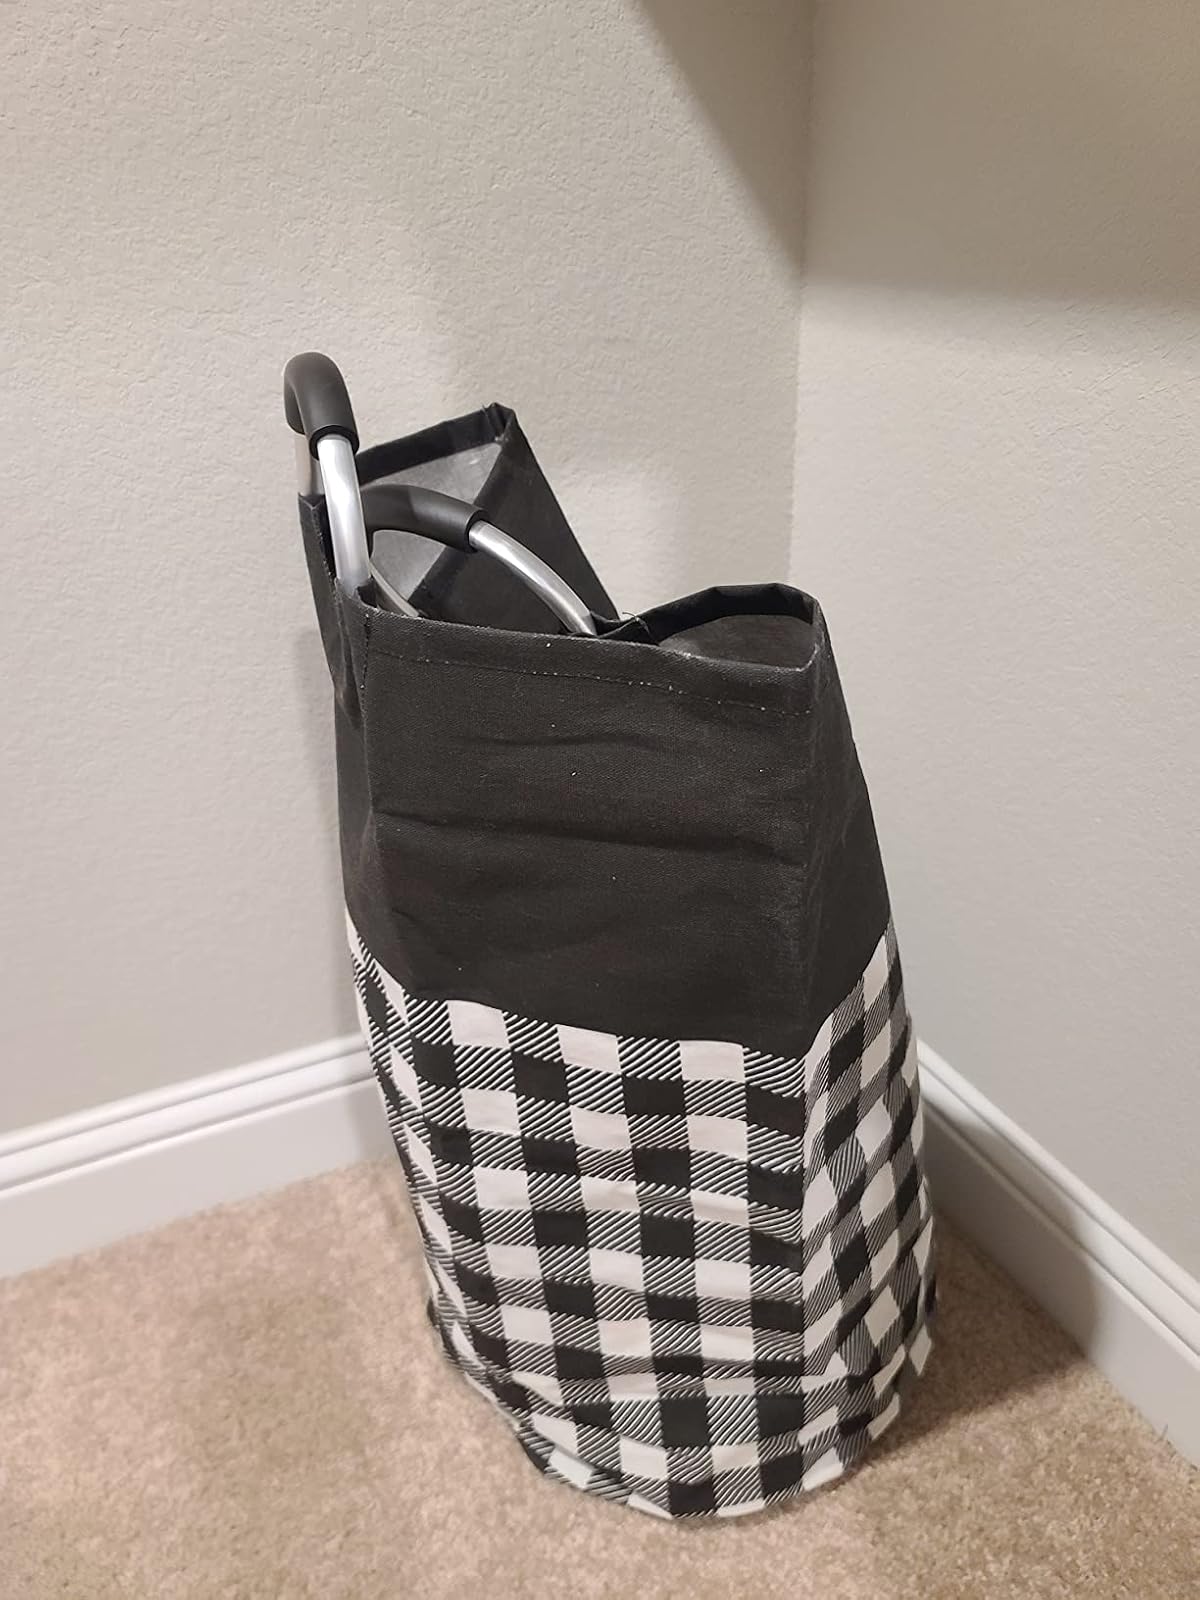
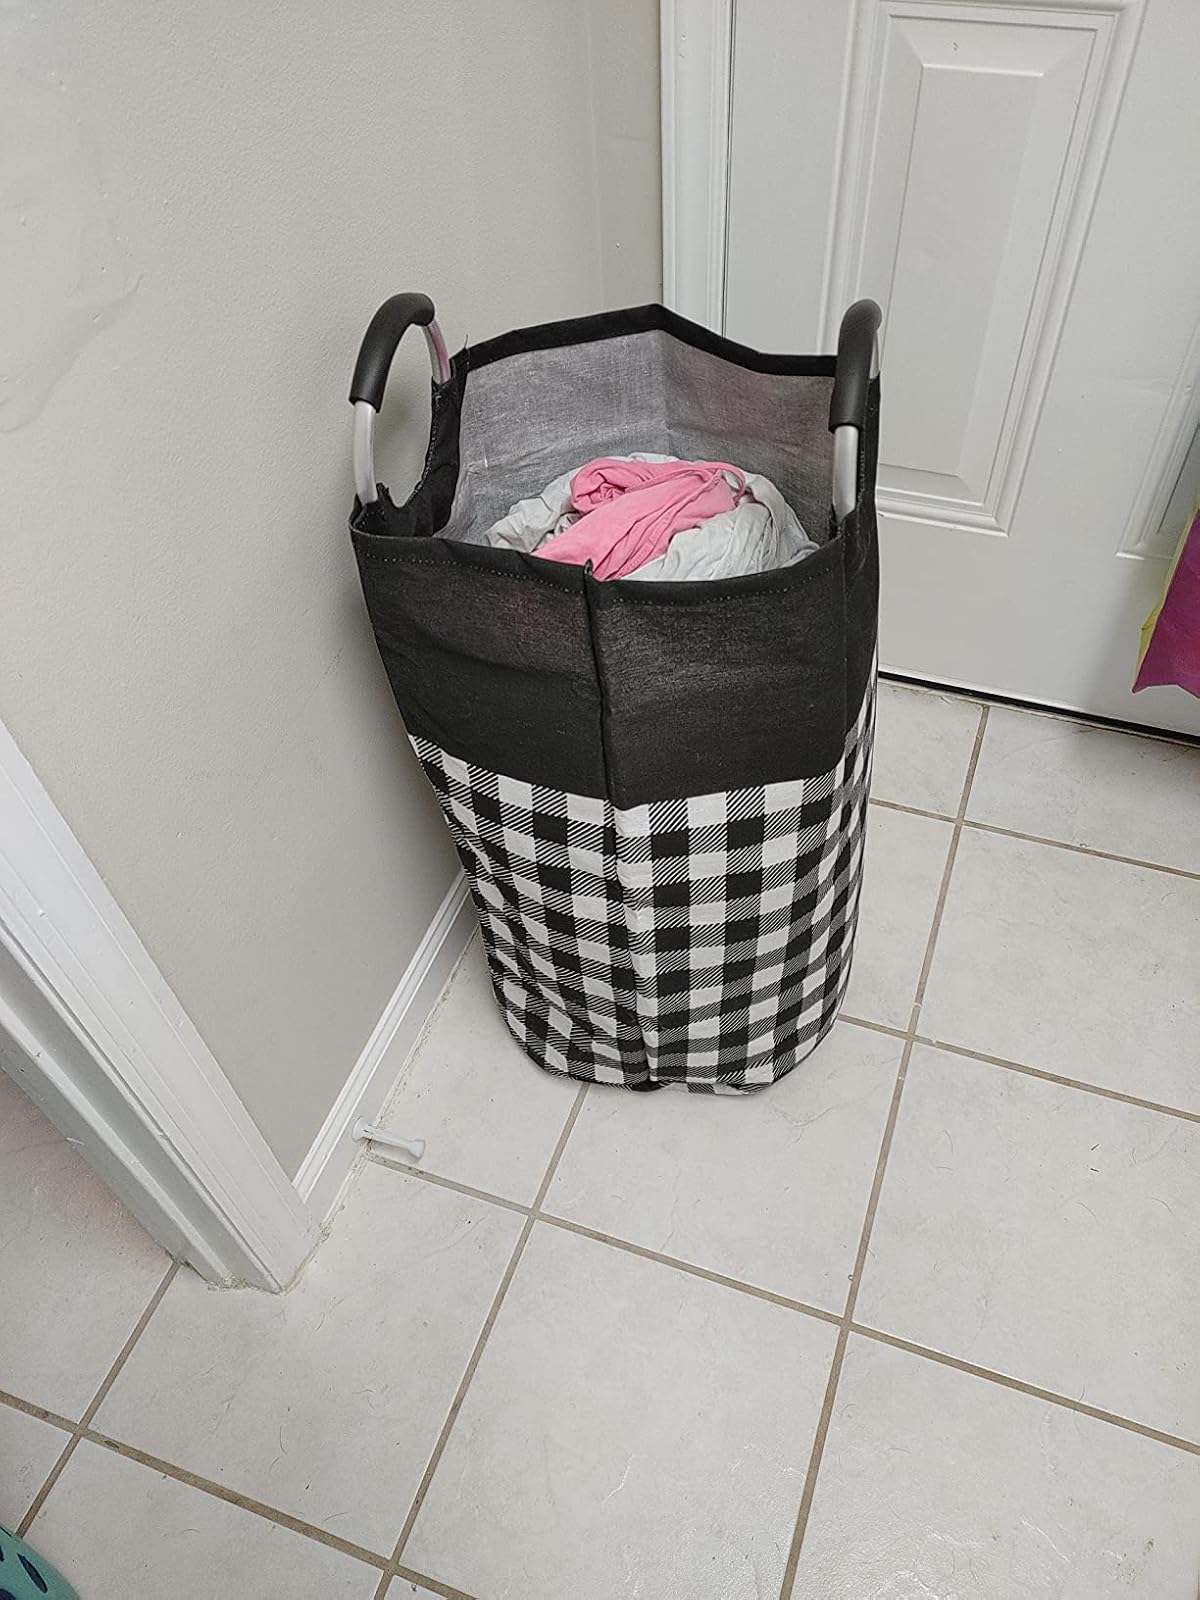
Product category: items_hamper
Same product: yes